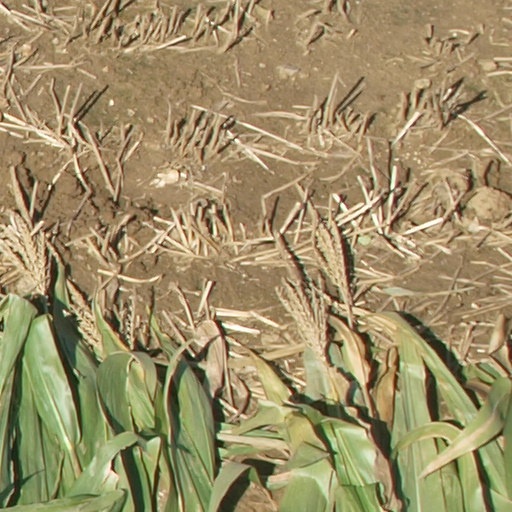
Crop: maize; corn